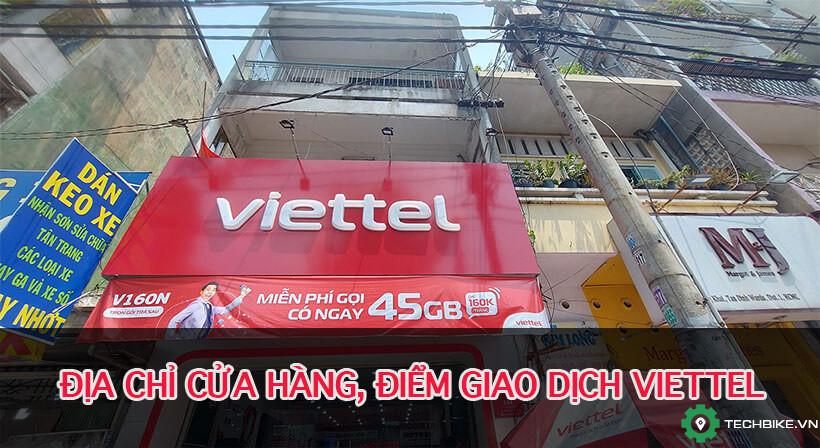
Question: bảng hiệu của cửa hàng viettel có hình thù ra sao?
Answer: bảng hiệu của cửa hàng viettel có nền màu đỏ và chữ màu trắng